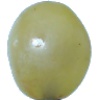
Label: Grape White 1